Bridgeton, New Jersey

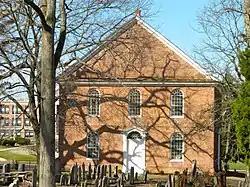
Old Broad Street Presbyterian

, the city had a total of of roadways, of which were maintained by the municipality, by Cumberland County and by the New Jersey Department of Transportation.